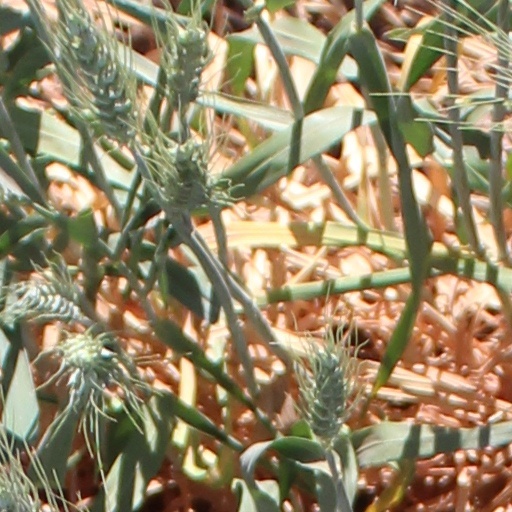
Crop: wheat